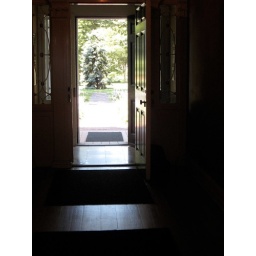
hallway in admirals house looking out the front door